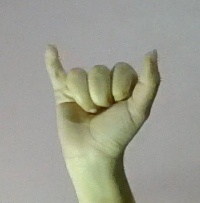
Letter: ya